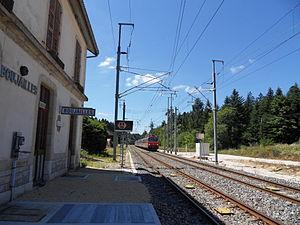
La gare de Boujailles est une gare ferroviaire française fermée de la ligne de Dijon-Ville à Vallorbe, située sur le territoire de la commune de Boujailles, dans le département du Doubs, en région Franche-Comté.
La ligne de Dijon à Vallorbe (frontière) est une ligne ferroviaire française électrifiée à écartement standard des régions Bourgogne et Franche-Comté. Elle constitue la ligne 850 000 du réseau ferré national. Longue d'environ cent-cinquante kilomètres, cette ligne peut se décomposer en deux sections de ligne. La section de Dijon-Ville à Dole-Ville est longue d'environ quarante-cinq kilomètres, tandis que la section de Dole à Vallorbe est longue d'environ une centaine de kilomètres.